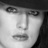
Emotion: neutral